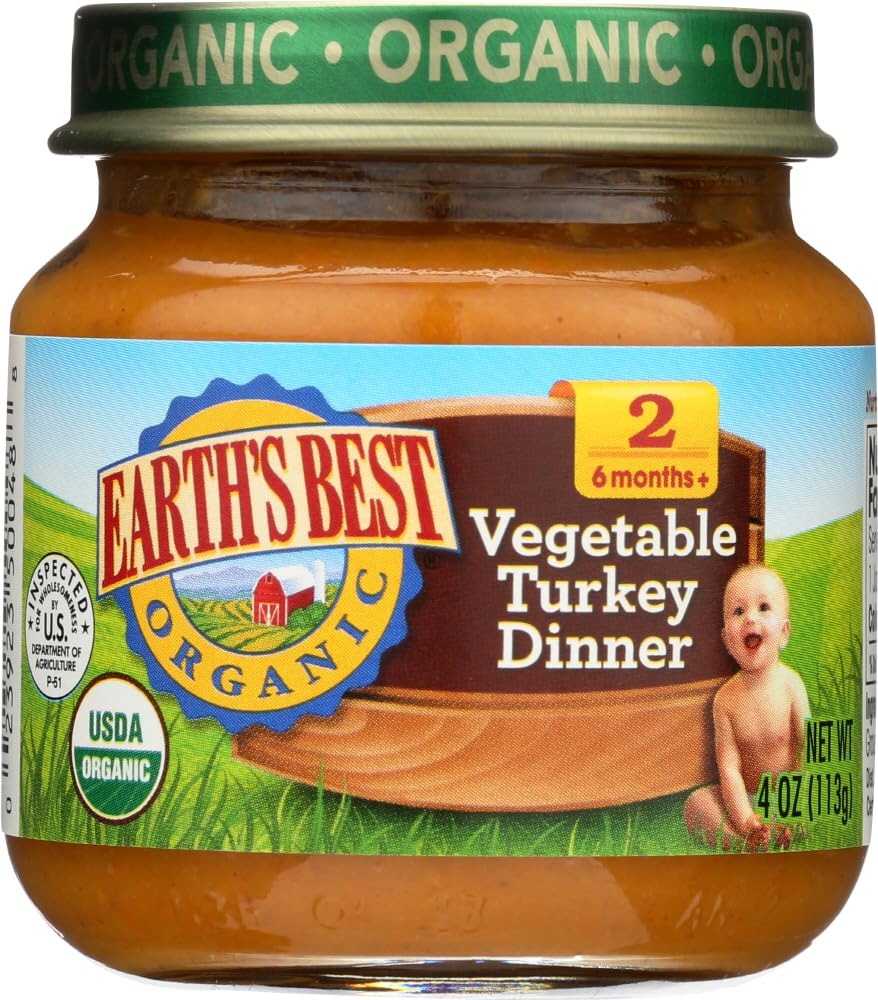
Item Name: Earth's Best 2nd Turkey/Vegetable, 4-Ounce Jars (Pack of 24)
Bullet Point 1: No genetically engineered ingredients
Bullet Point 2: Organic, no artificial colors or flavors
Bullet Point 3: No preservatives, no added salt or sugar
Bullet Point 4: Vegan, wheat free, kosher
Value: 96.0
Unit: oz

Price: 1.59